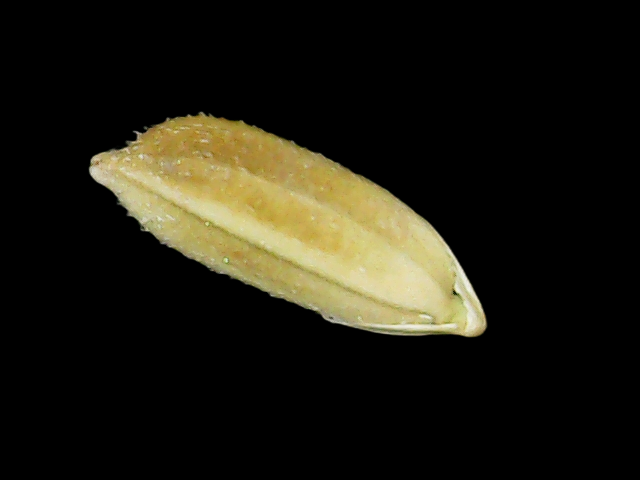
Rice variety: Bd95